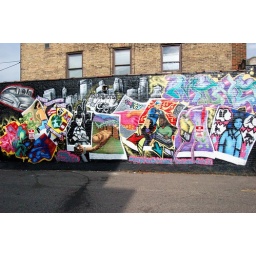
this is probably the most colorful that wall has been in a long time...but i wish the shadow hadnt been there.